Borommatrailokkanat

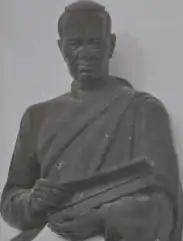
Statue of King Borommatrailokkanat at the Old Ayothaya townhall

Borommatrailokkanat or Trailok (1431–1488) was the king of the Ayutthaya Kingdom from 1448 to 1488. He was one of many monarchs who gained the epithet "King of White Elephants". He was the first Thai king to possess a "noble" or white elephant, which, according to Buddhist belief, was a "glorious and happy sign". His reign was also known for massive reforms of Thai bureaucracy and a successful campaign against the Lan Na Kingdom to the north. He was revered as one of the greatest monarchs of Thailand.